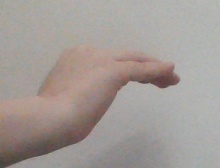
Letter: haa